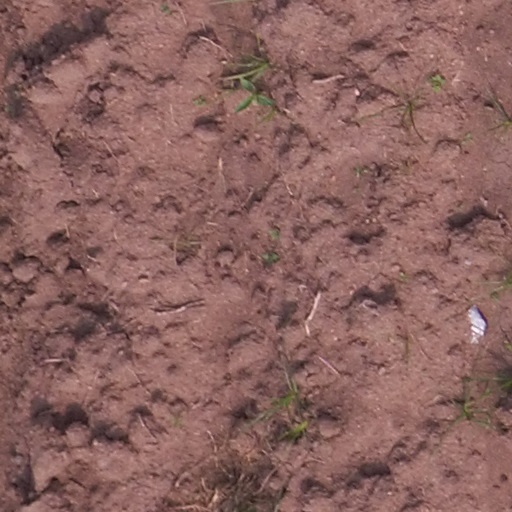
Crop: maize; corn